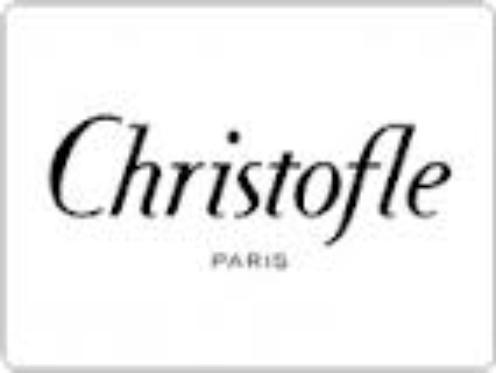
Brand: CHRISTOFLE
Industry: Necessities